Sukiennice Museum

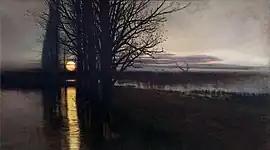
"Wschód księżyca" (Moonrise) by Stanisław Masłowski, 1884

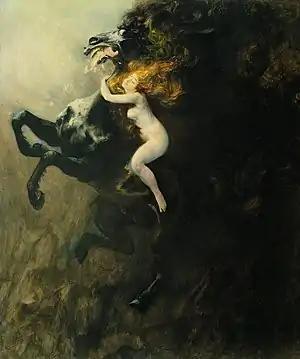
"Szał uniesień" (Ecstasy) by Władysław Podkowiński, 1894

The National Museum in Kraków was founded on October 7, 1879, by the decree of Kraków City Council following two-year-long renovations of the Sukiennice Cloth Hall under the direction of Mayor Mikołaj Zyblikiewicz. At a ceremonial ball of October 3, 1879, it was announced that artist Henryk Siemiradzki had offered his monumental painting called "Nero's Torches" ("Pochodnie Nerona") as gift to the city, with the intention of creating a brand new national gallery in the building. The new museum elected Władysław Łuszczkiewicz, rector of the Academy of Fine Arts, as its first director. It was a major cultural venue from the moment it opened. The collection grew rapidly under the foreign partitions, with spontaneous donations pouring in from local gentry, as well as artists themselves.